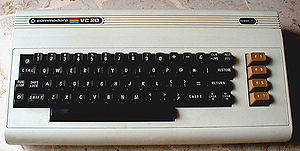
Commodore VIC-20
Commodore Vic-20
VIC-20 var en hjemmecomputer fremstillet af Commodore Business Machines med 5 kilobyte ram og en MOS Technology 6502-CPU, hvis fysiske udseende svarede til de senere Commodore 64- og C16-computere. VIC-20'en blev frigivet i juni 1980, 2¾ år efter Commodores første personlige computer, PET.